Henpecked

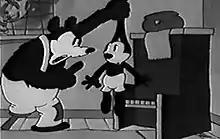
The bear tells Oswald to not make any noise.

Henpecked is a 1930 animated short produced by Walter Lantz that features Oswald the Lucky Rabbit.